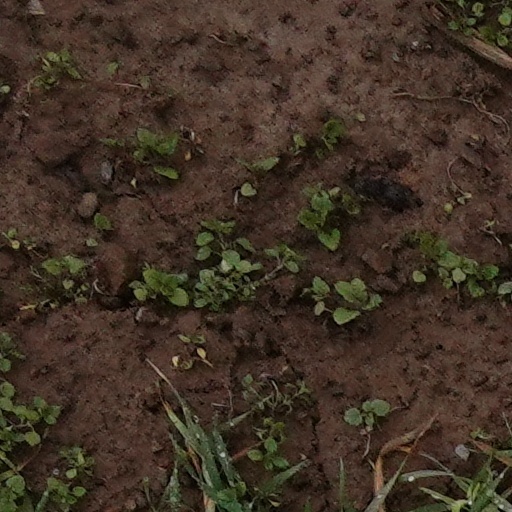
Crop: wheat